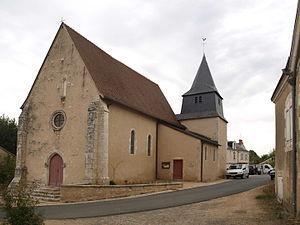
Arthon (Indre
L'église Saint-Martin d'Arthon est une église catholique française. Elle est située sur le territoire de la commune d'Arthon, dans le département de l'Indre, en région Centre-Val de Loire.
Arthon est une commune française située dans le département de l'Indre, en région Centre-Val de Loire.
La liste des édifices religieux de l'Indre, est une liste des lieux de cultes, situées dans le département de l'Indre, en région Centre-Val de Loire.